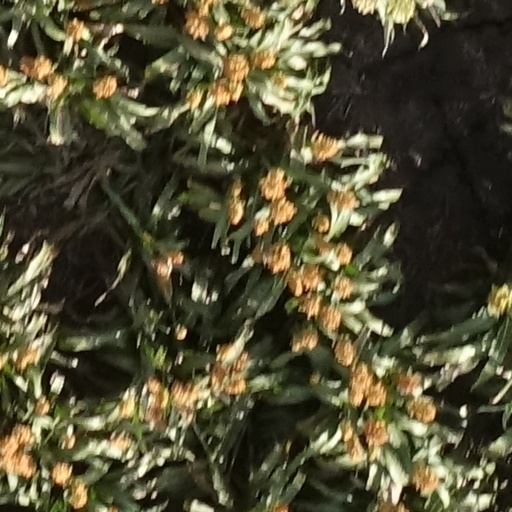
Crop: sorghum